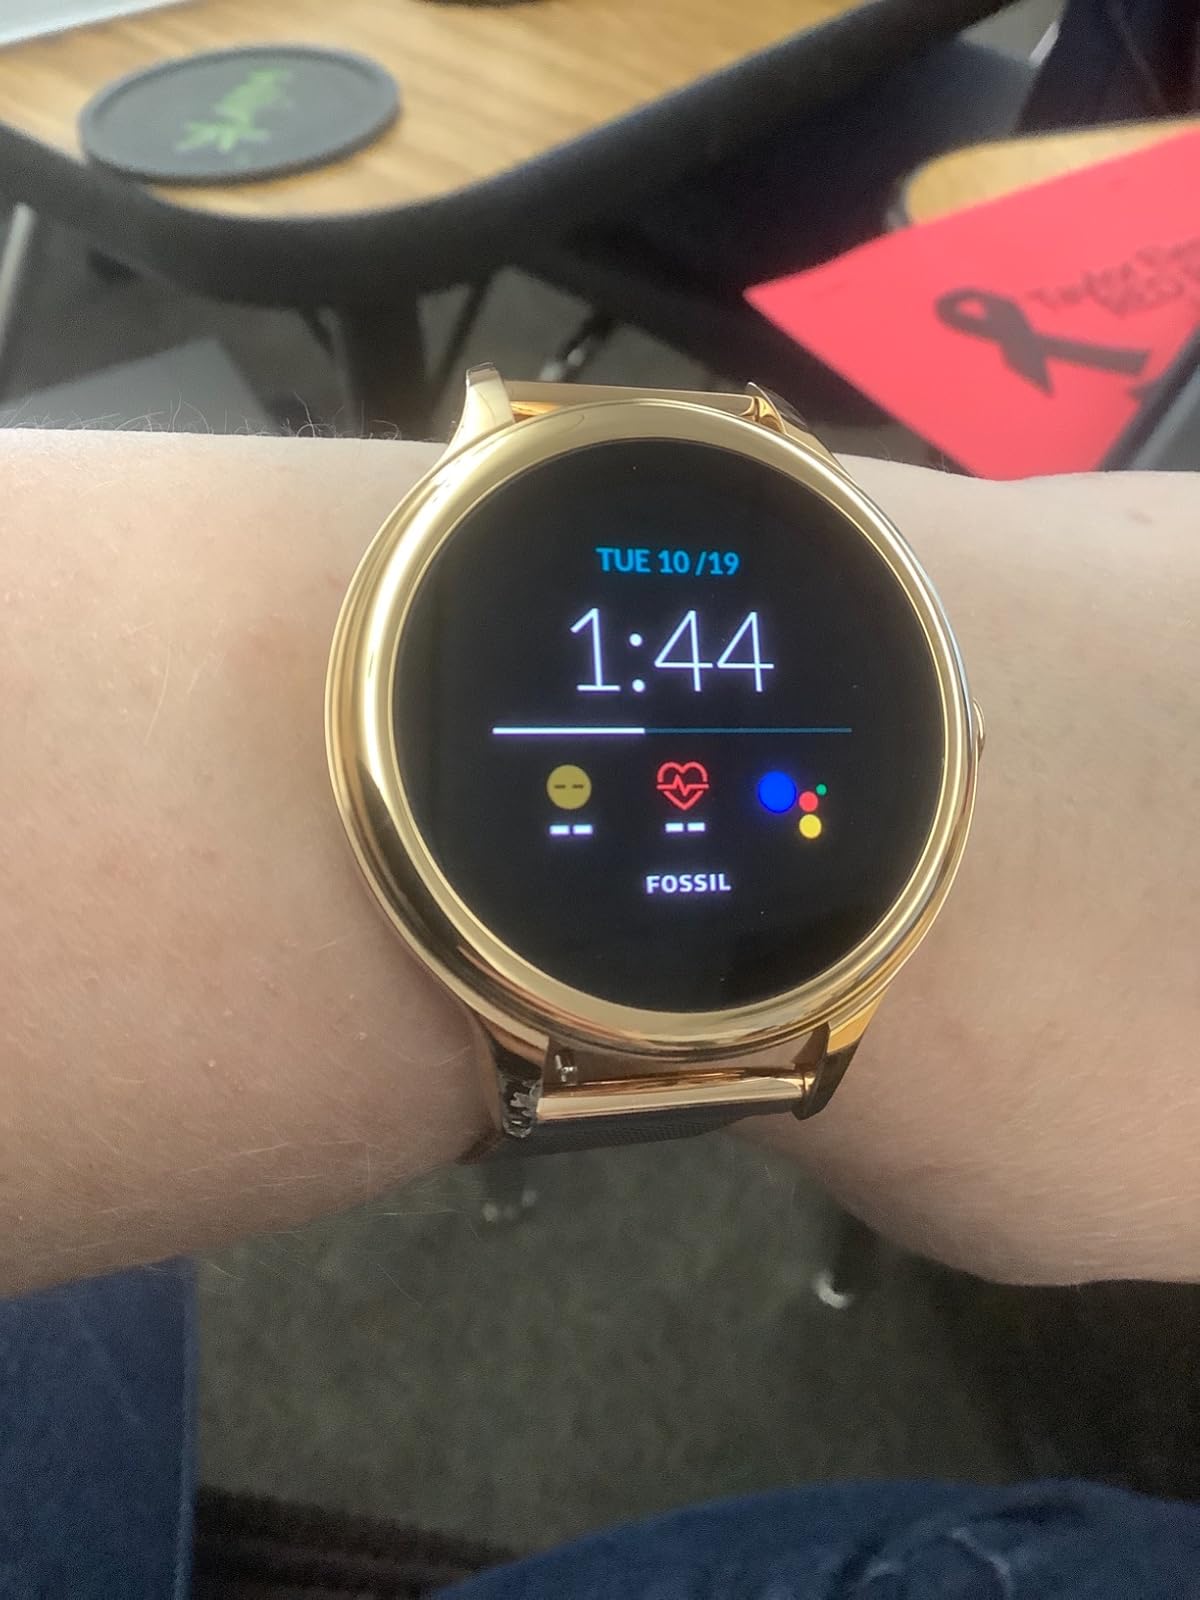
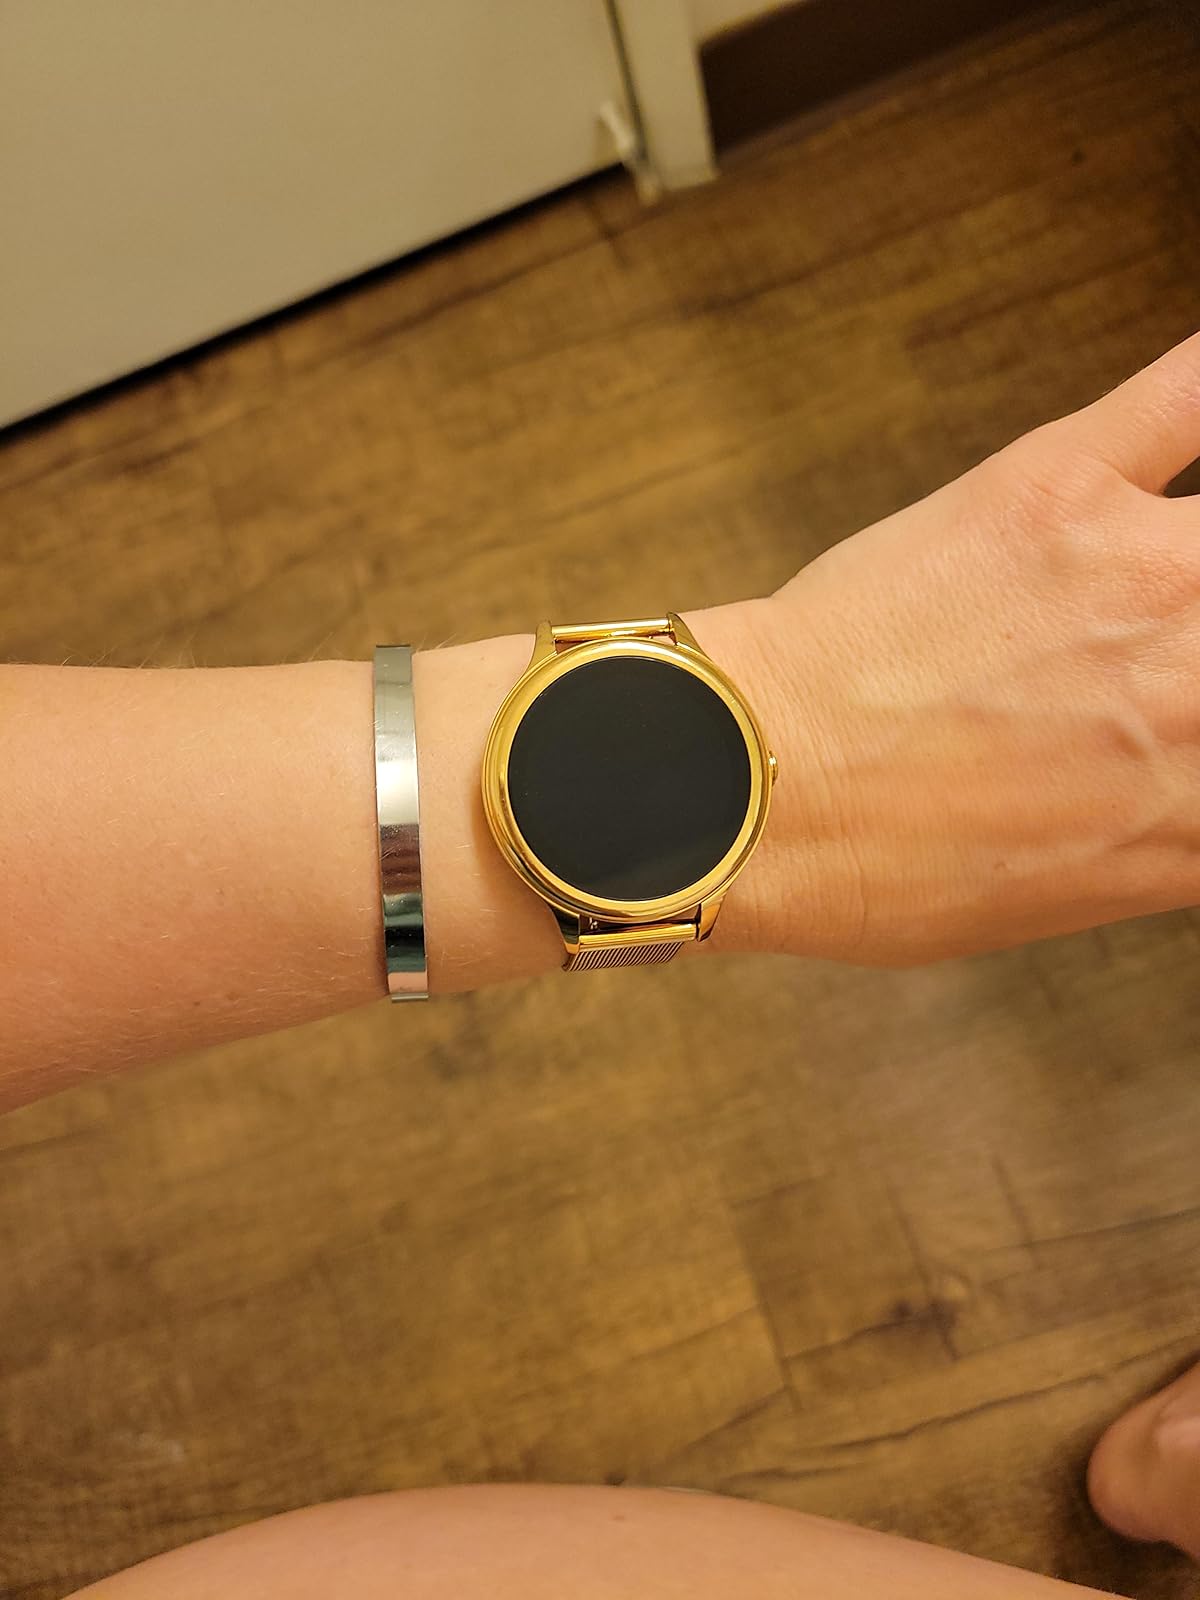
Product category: smartwatch
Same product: yes